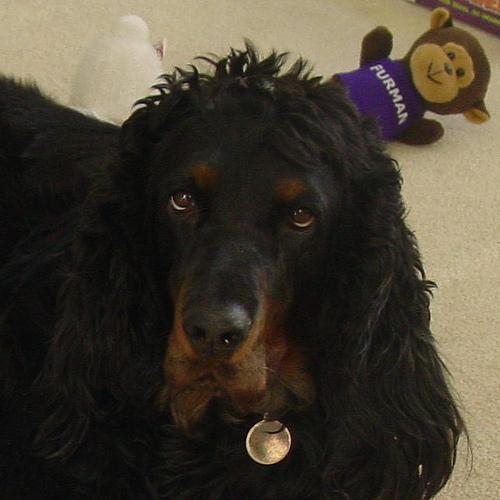
Gordon_setter